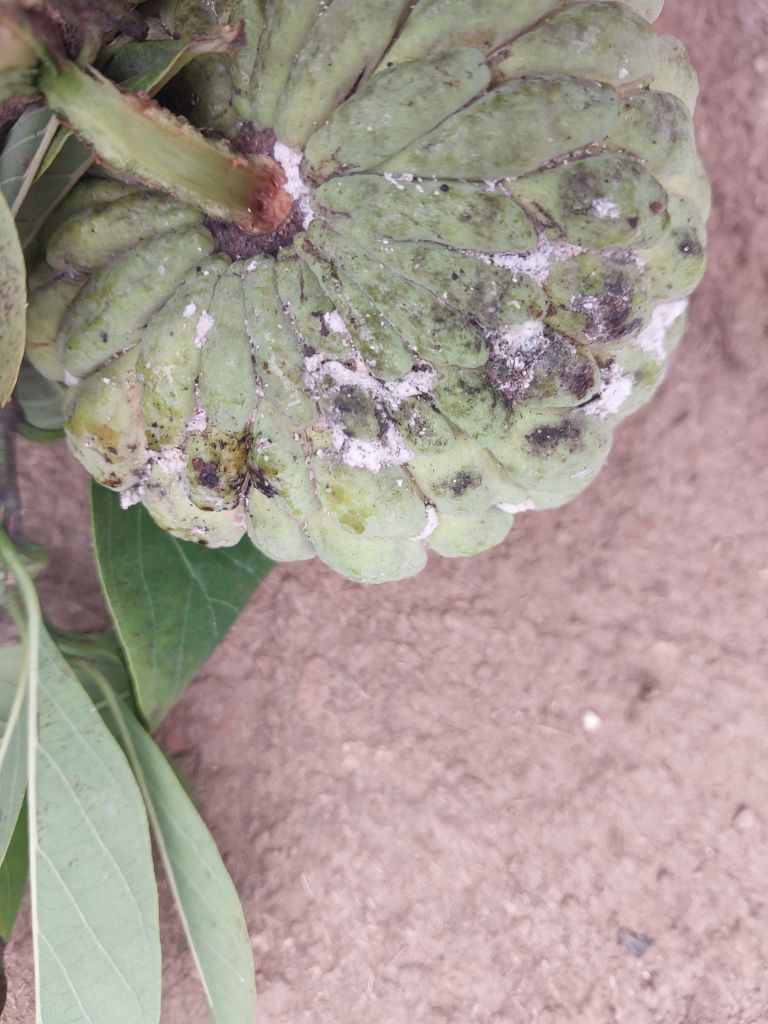
Disease label: Leaf spot on fruit